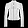
Label: Coat